Archibald Alexander Gordon

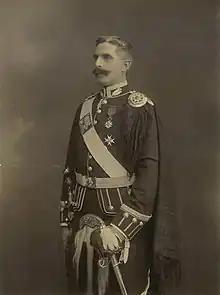
Major A. A. Gordon in his 9th Royal Scots uniform

Major Gordon was one of the co-founders who, with James Ferguson and Andrew Gordon, established the 9th Volunteer Battalion Highlanders, Royal Scots (Lowland Division).He was commissioned a Captain on 6 August 1900 and became the first commanding officer of A-Company (the captain A. A. Gordon Cup was named in his honour). During the procession of the coronation of Edward VII in 1902, he stood at the head of his battalion. He was promoted to major on 7 January 1905 and was appointed Brigade-Major in the same year. In May 1906 he was assigned to the Black Watch for a month after completing the Transport Course and the Course of Military Equitation at Aldershot. During his time with the regiment, he became good friends with Captain – later Lt. Colonel – James H. Clark, who was the commanding officer of B-Company and who later became the second commanding officer of the battalion when Lt. Colonel James Ferguson resigned his commission in 1904. Lt. Colonel Clark got killed in the First World War during the second battle of Yper on 10 May 1915 while commanding the 9th Argyll and Sutherland battalion. During his stay in the 9th Royal Scots, he had the pleasure to meet with General Sir Archibald Hunter DSO. The general got him involved in the establishment of the Queen Victoria School in Dunblane for which he received the Royal Victorian Order – 4th Class. Major Gordon resigned his commission with the 9th Royal Scots on 26 May 1906 to take up his duties as private secretary to Arthur Wellesley, 4th Duke of Wellington from 1906 onwards.